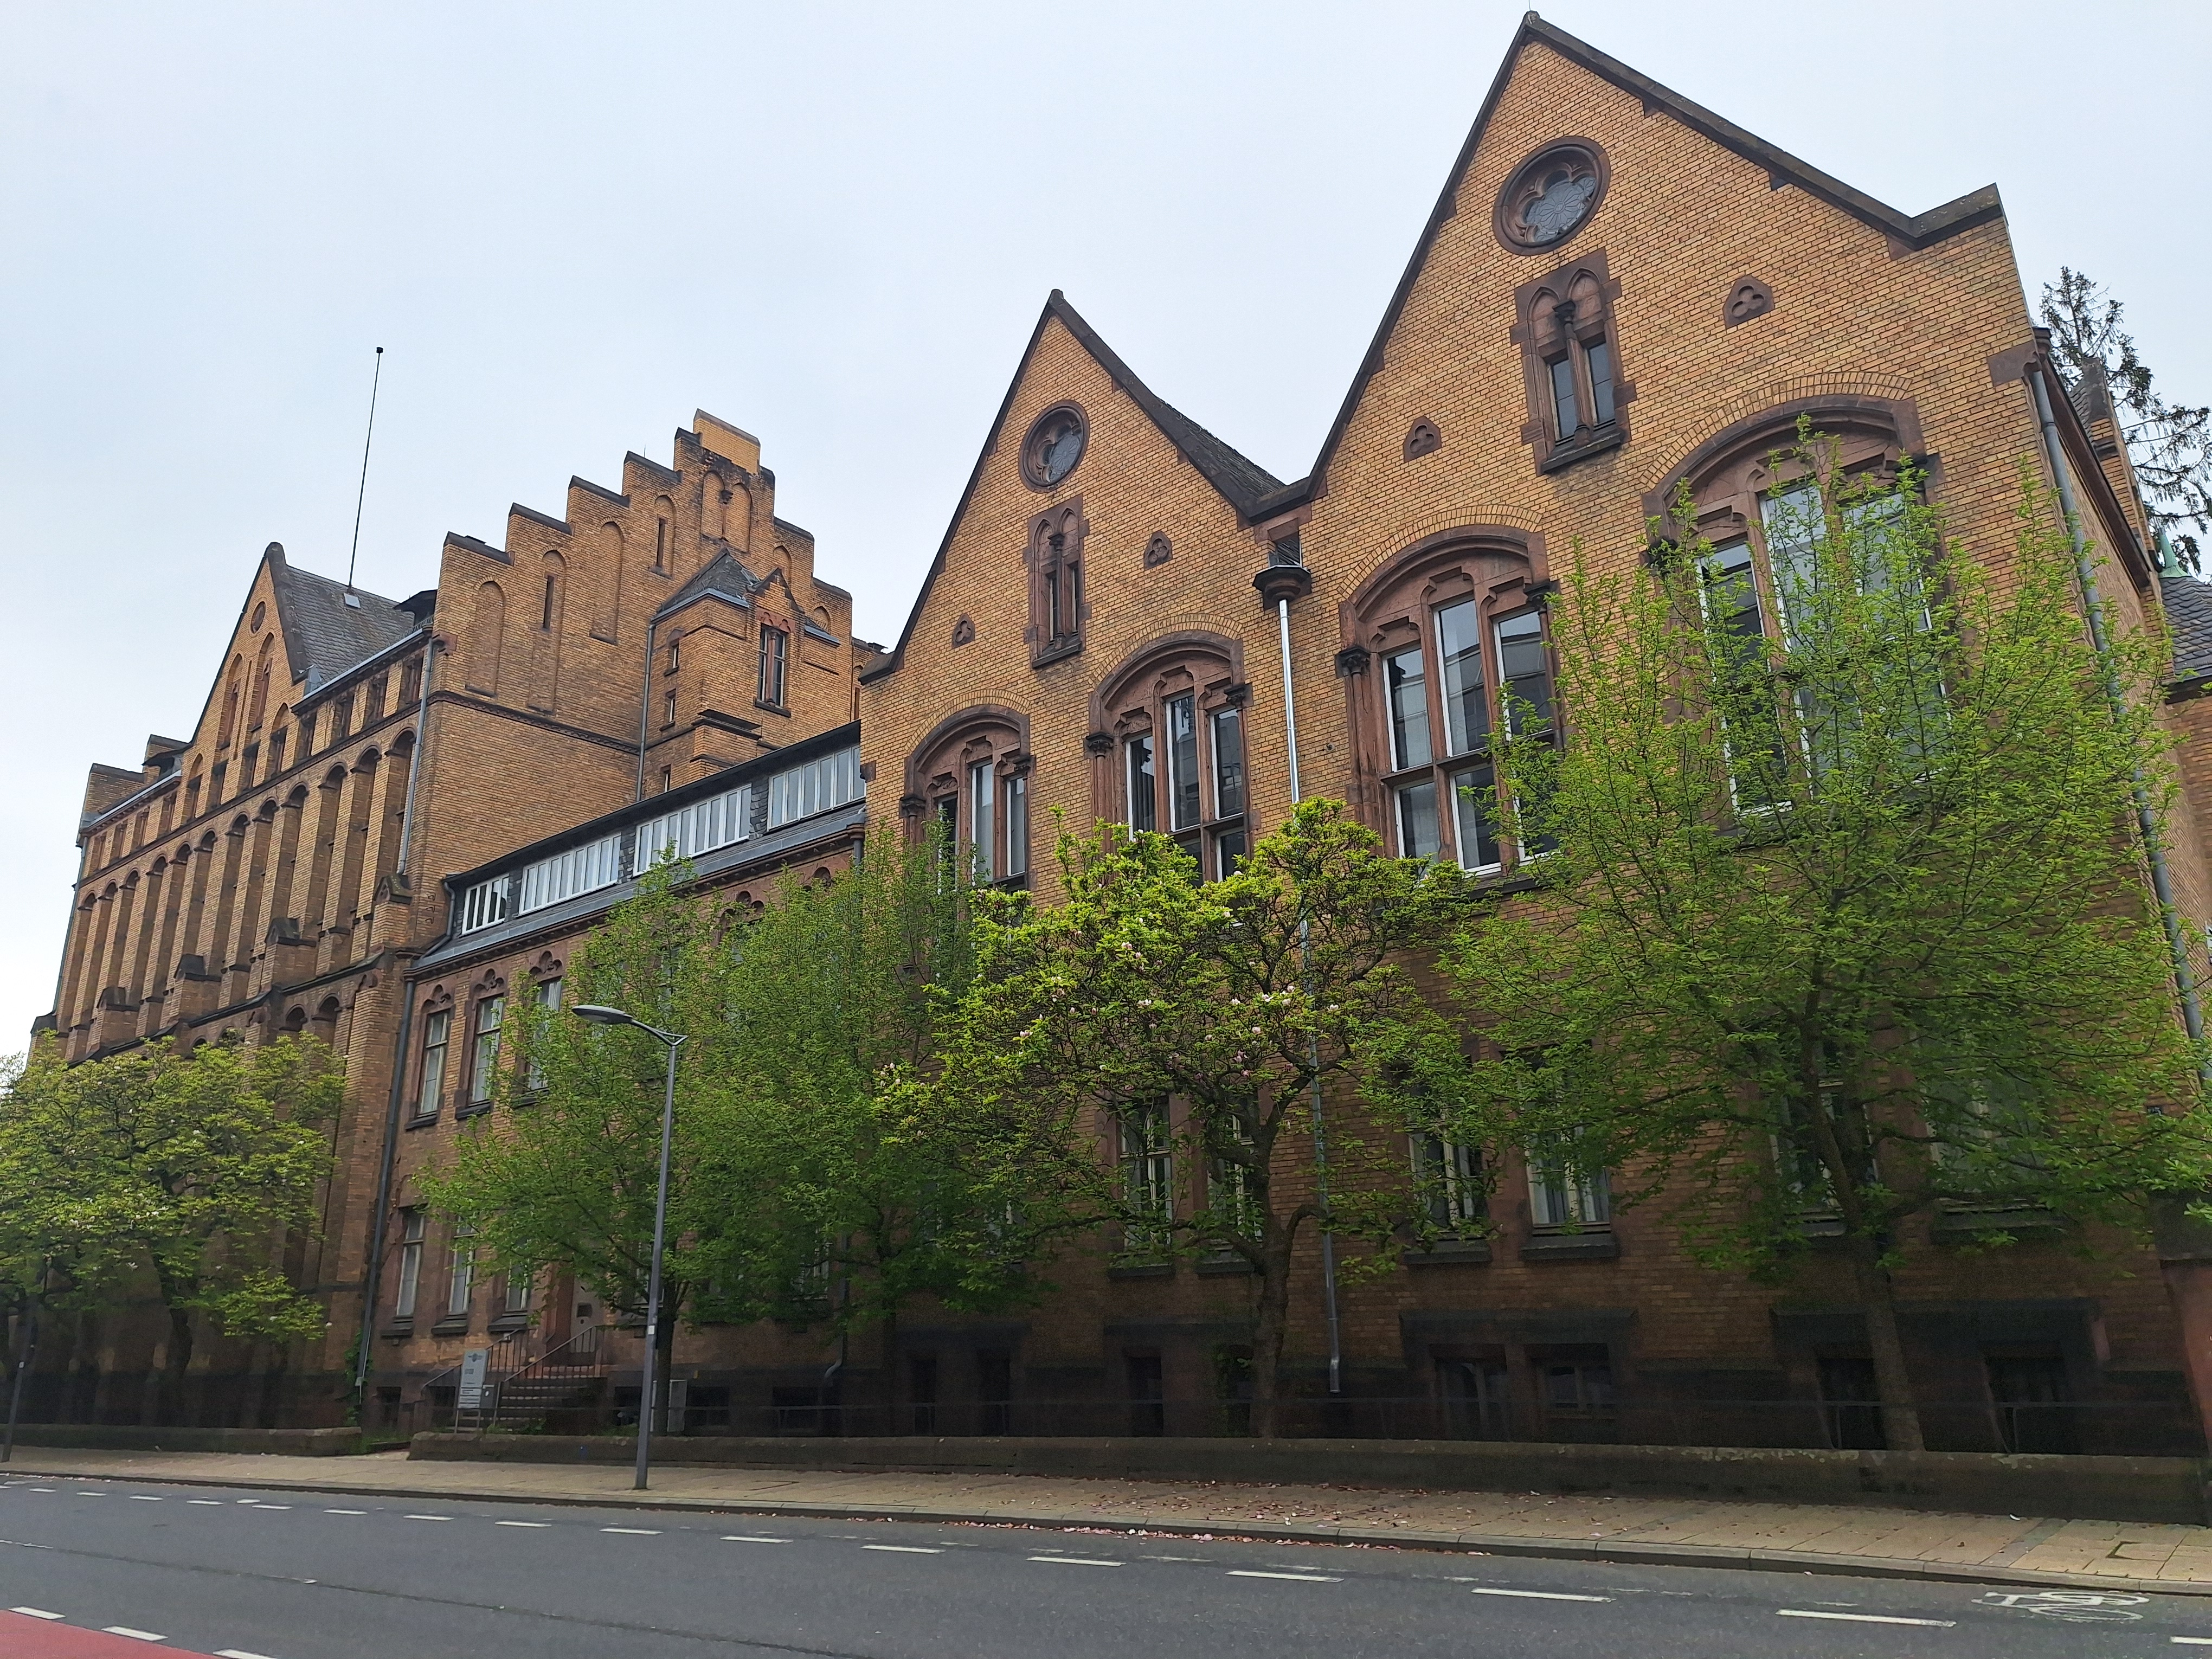
Building: Universitätsstraße 25